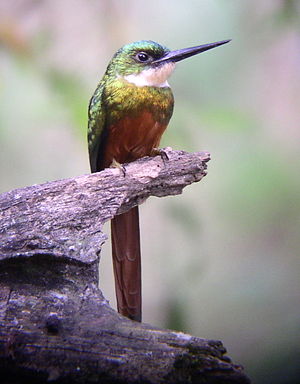
Rødhalet jacamar
Hanfugl
Den rødhalede jacamar er en glansfugl. Den når en længde på 25 cm og vejer 25 g. Den lever i det sydlige Mellemamerika og i det nordlige, vestlige og centrale Sydamerika. Den spiser primært bivoks, men også insekter.